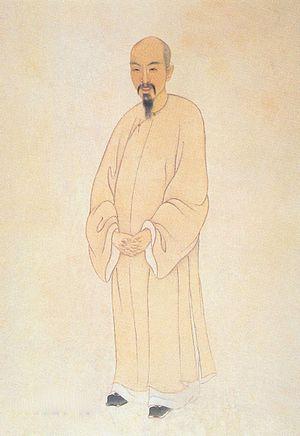
Yao Nai est un érudit de la dynastie Qing.